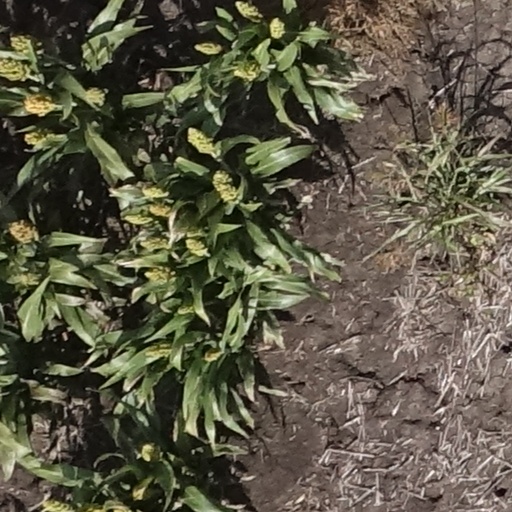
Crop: sorghum